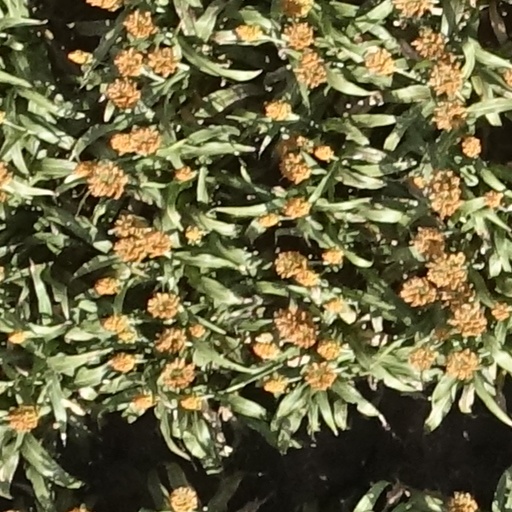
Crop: sorghum